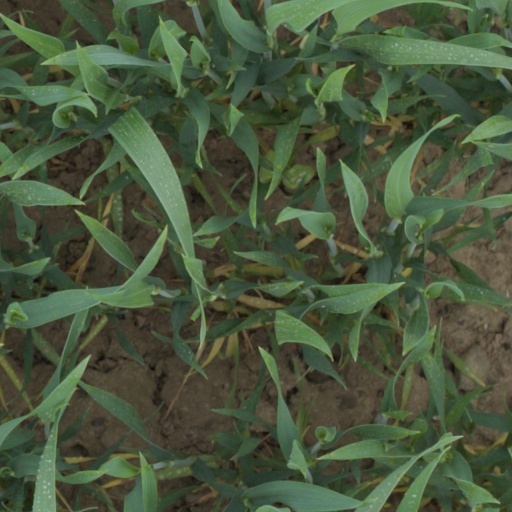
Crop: wheat